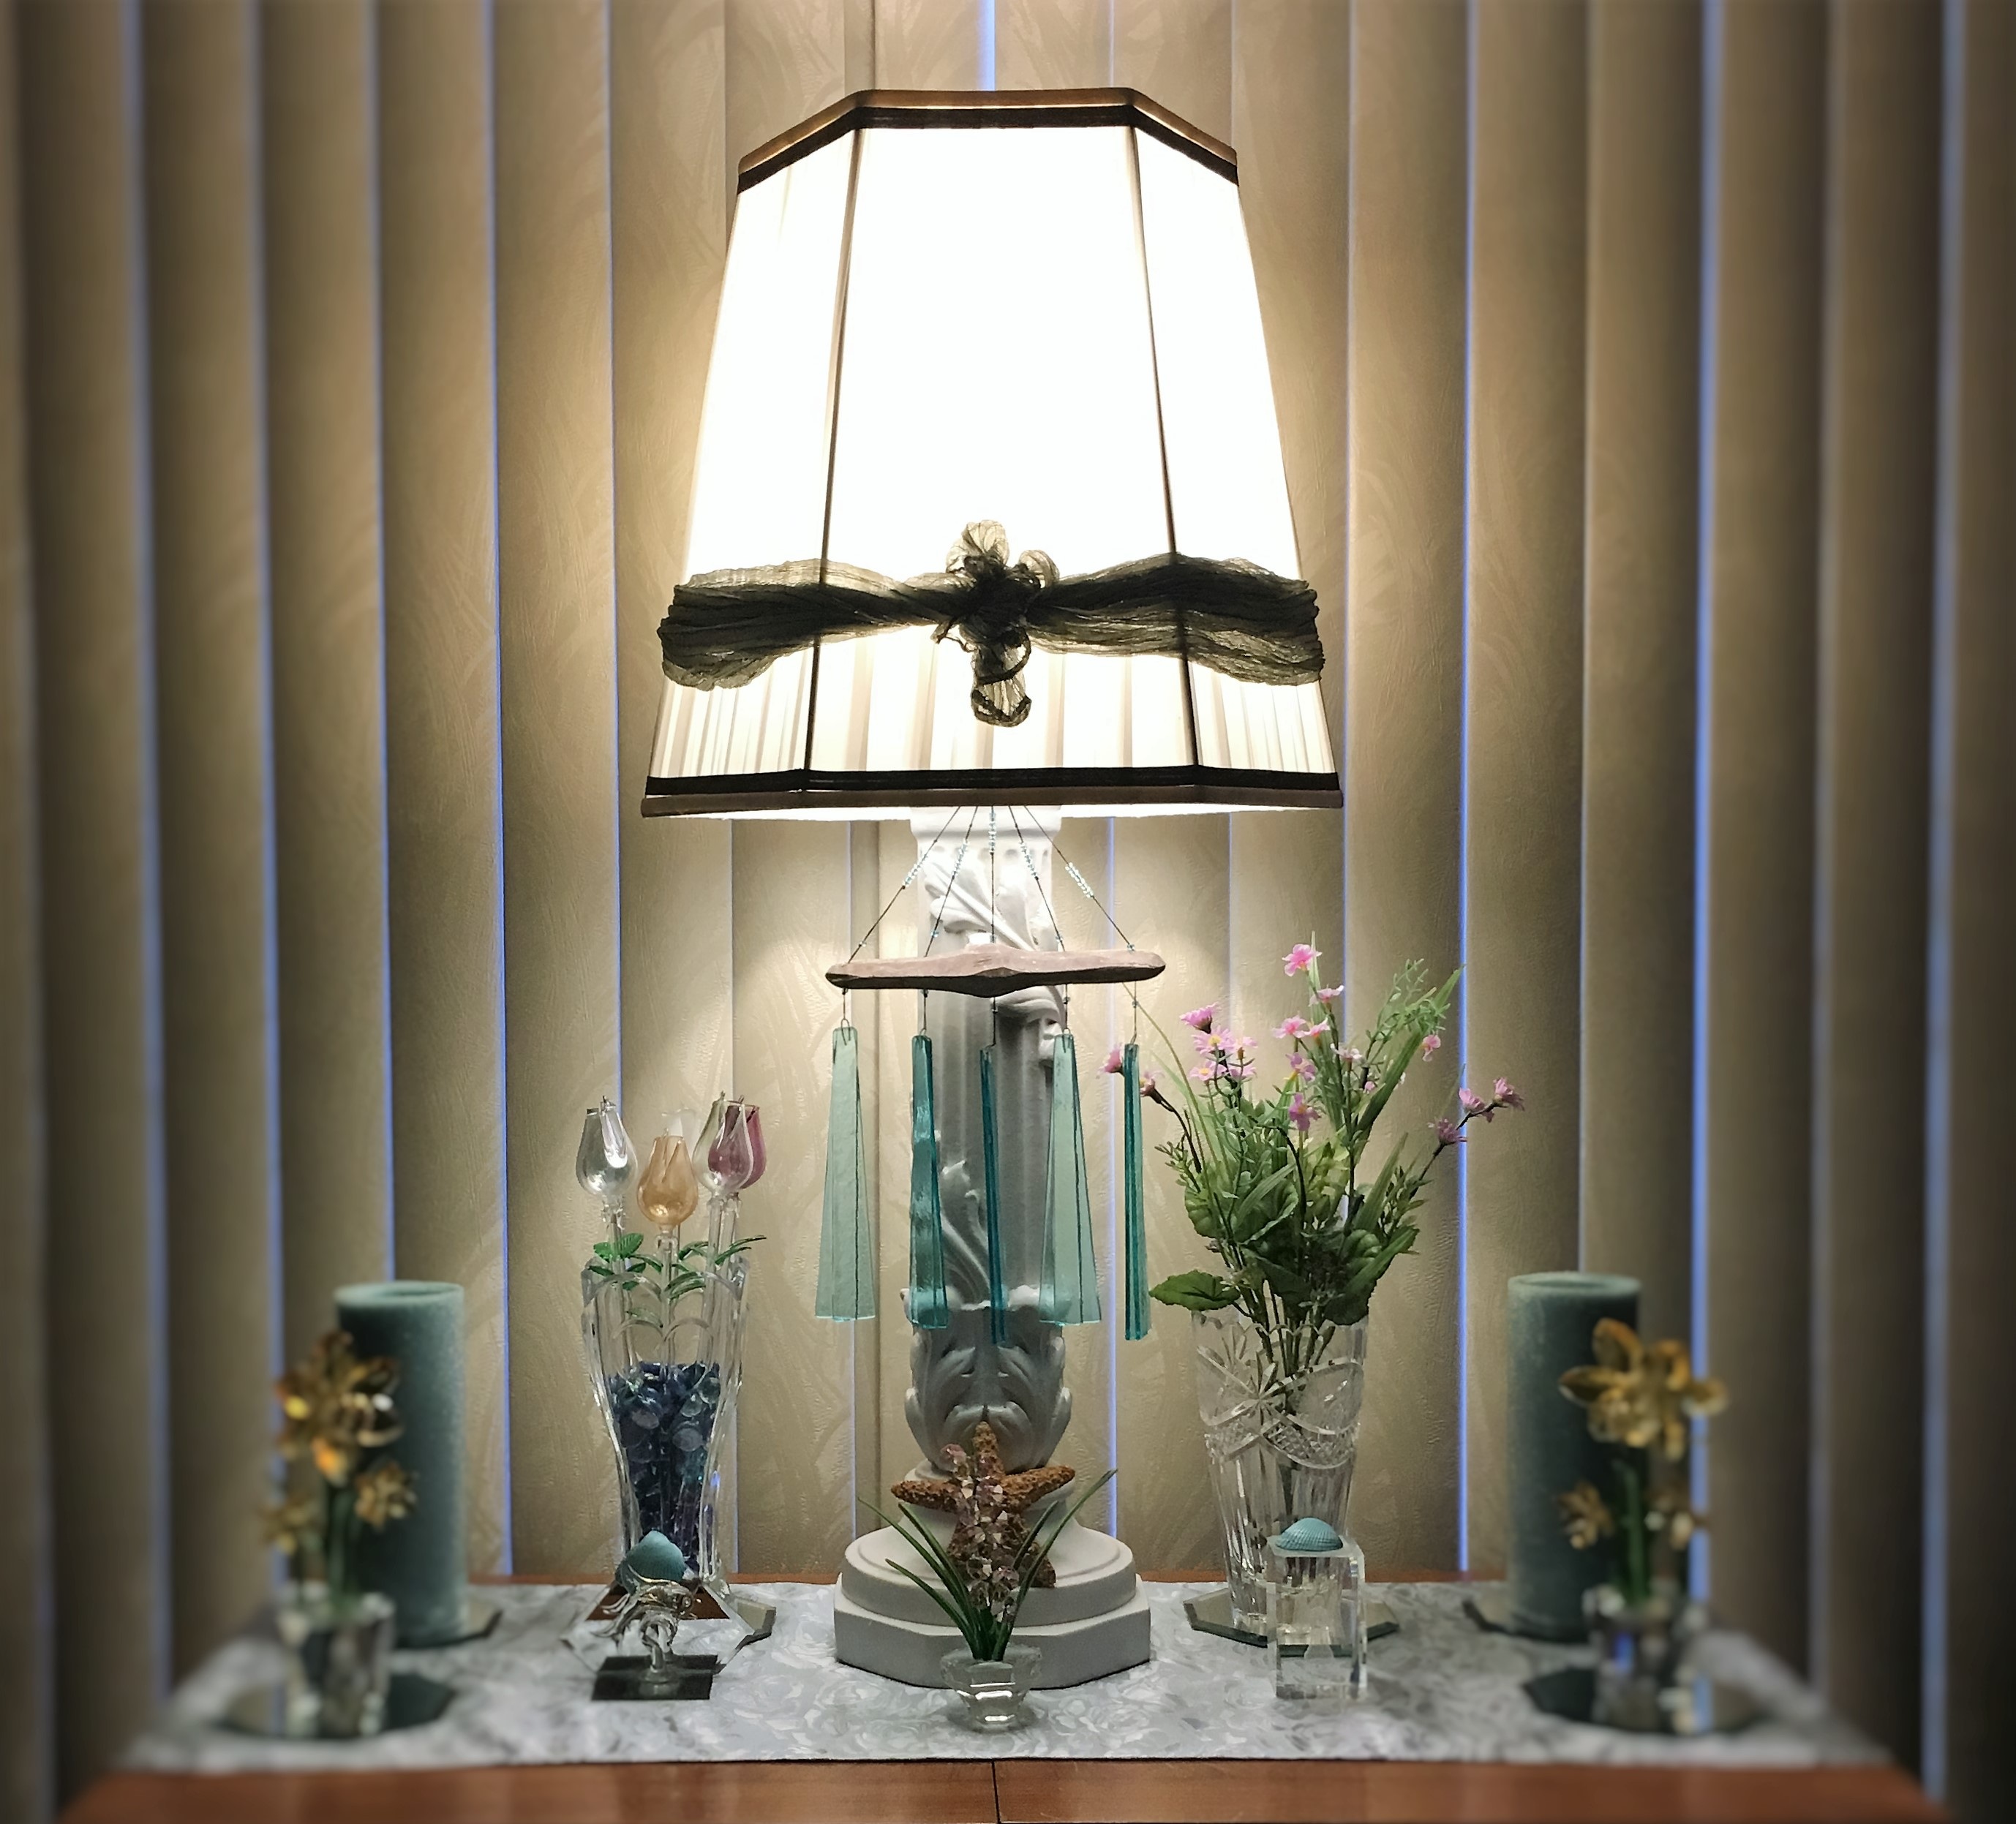
window, home, curtain, living room, lamp, room, lighting, decor, interior design, design, estate, dining room, window covering, window treatment